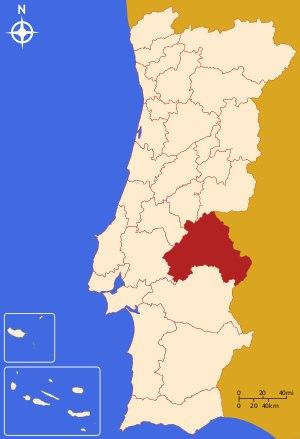
Le Haut Alentejo – en portugais : Alto Alentejo – est une des 30 sous-régions statistiques du Portugal.